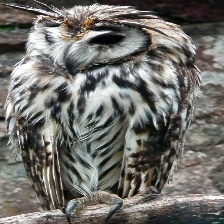
Species: STRIPED OWL
Scientific name: ASIO CLAMATOR
ImageNet parent category: great_grey_owl